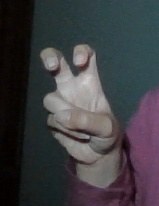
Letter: toot